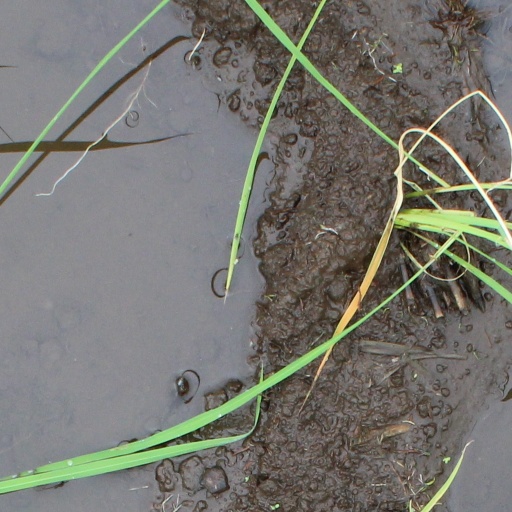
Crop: rice